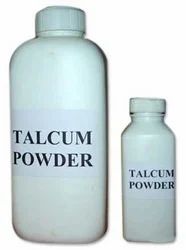
Label: Skin_Powder_Testing_Services